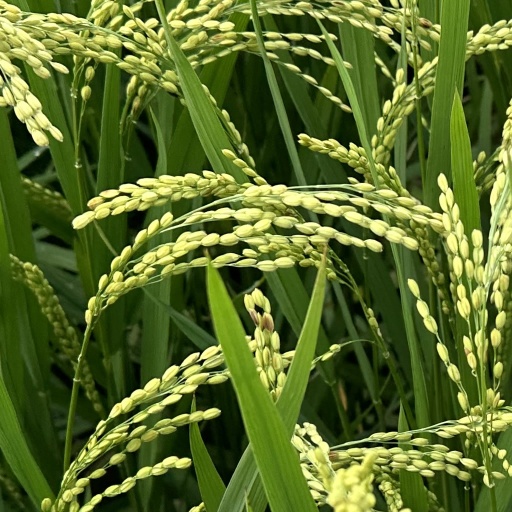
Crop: rice